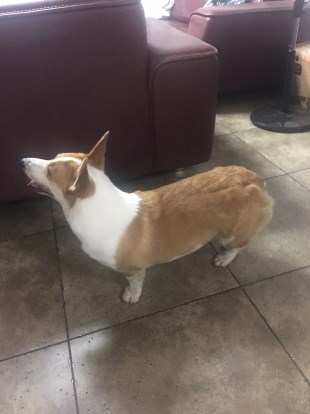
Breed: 2909-n000116-Cardigan